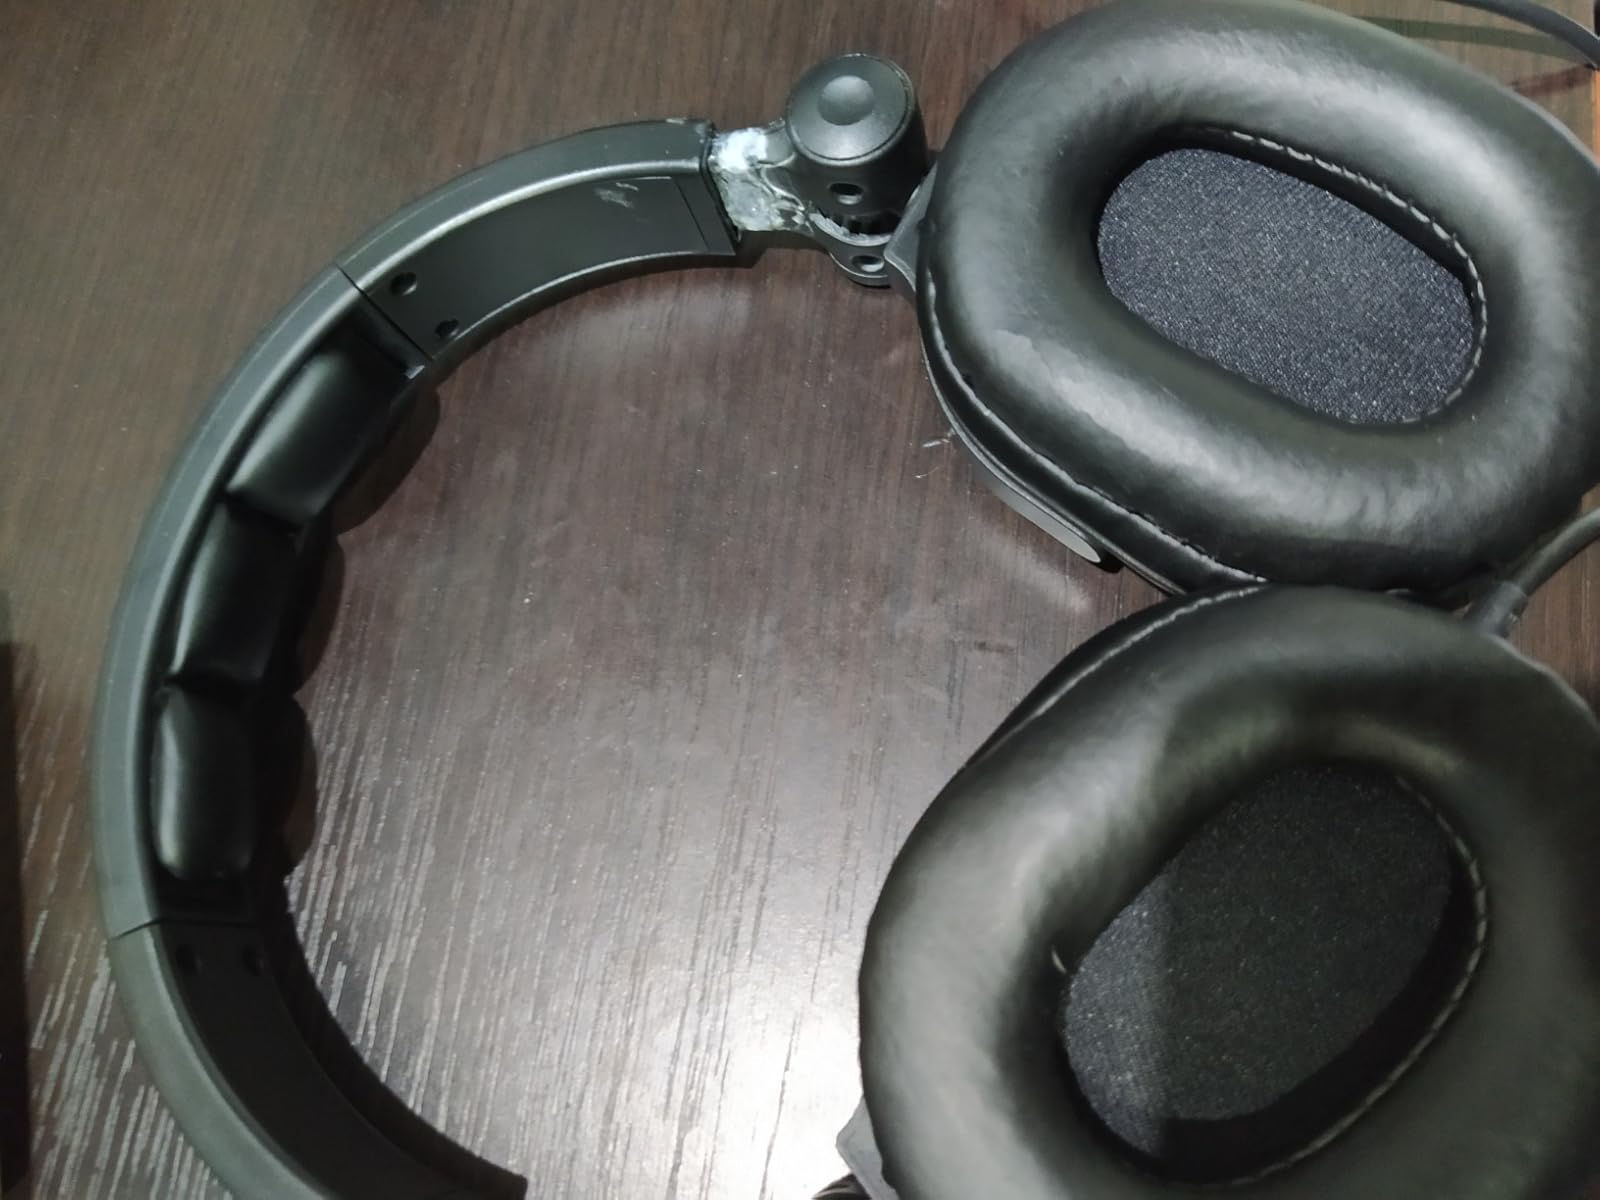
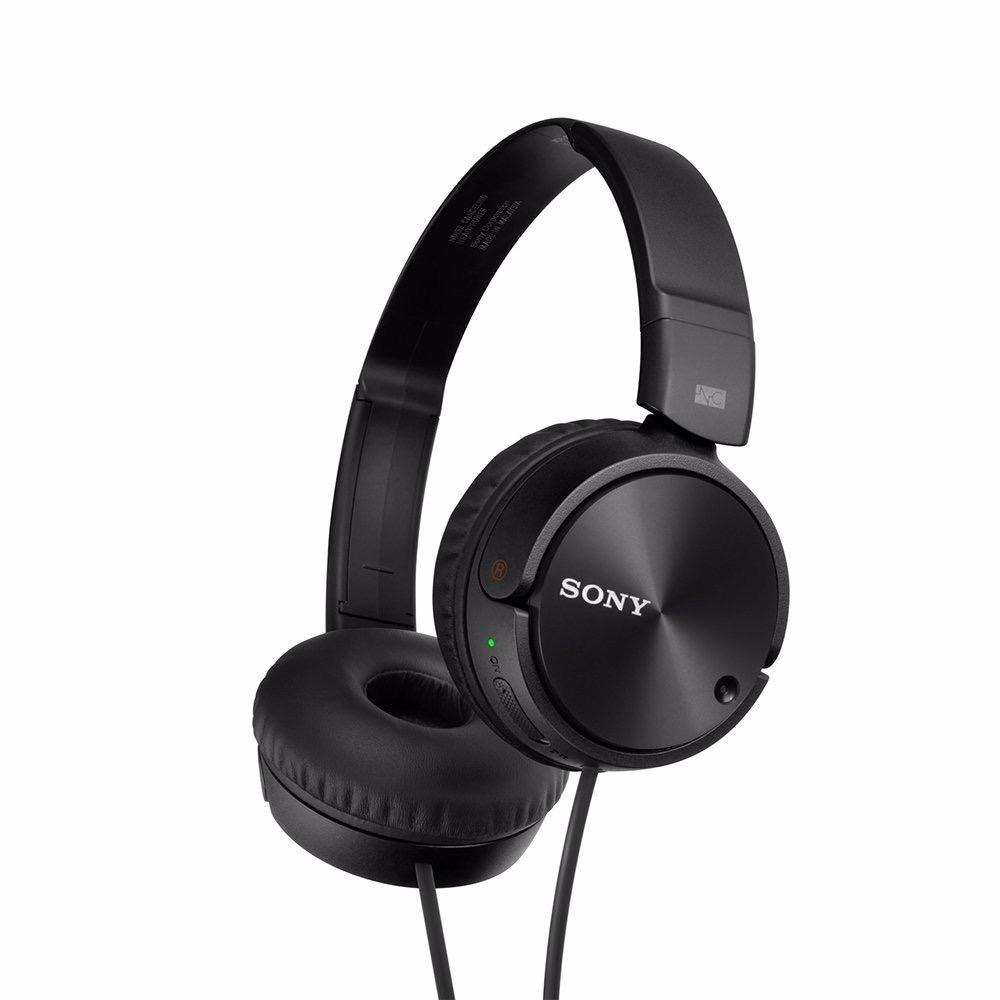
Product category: headphones
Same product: no